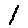
Label: 1